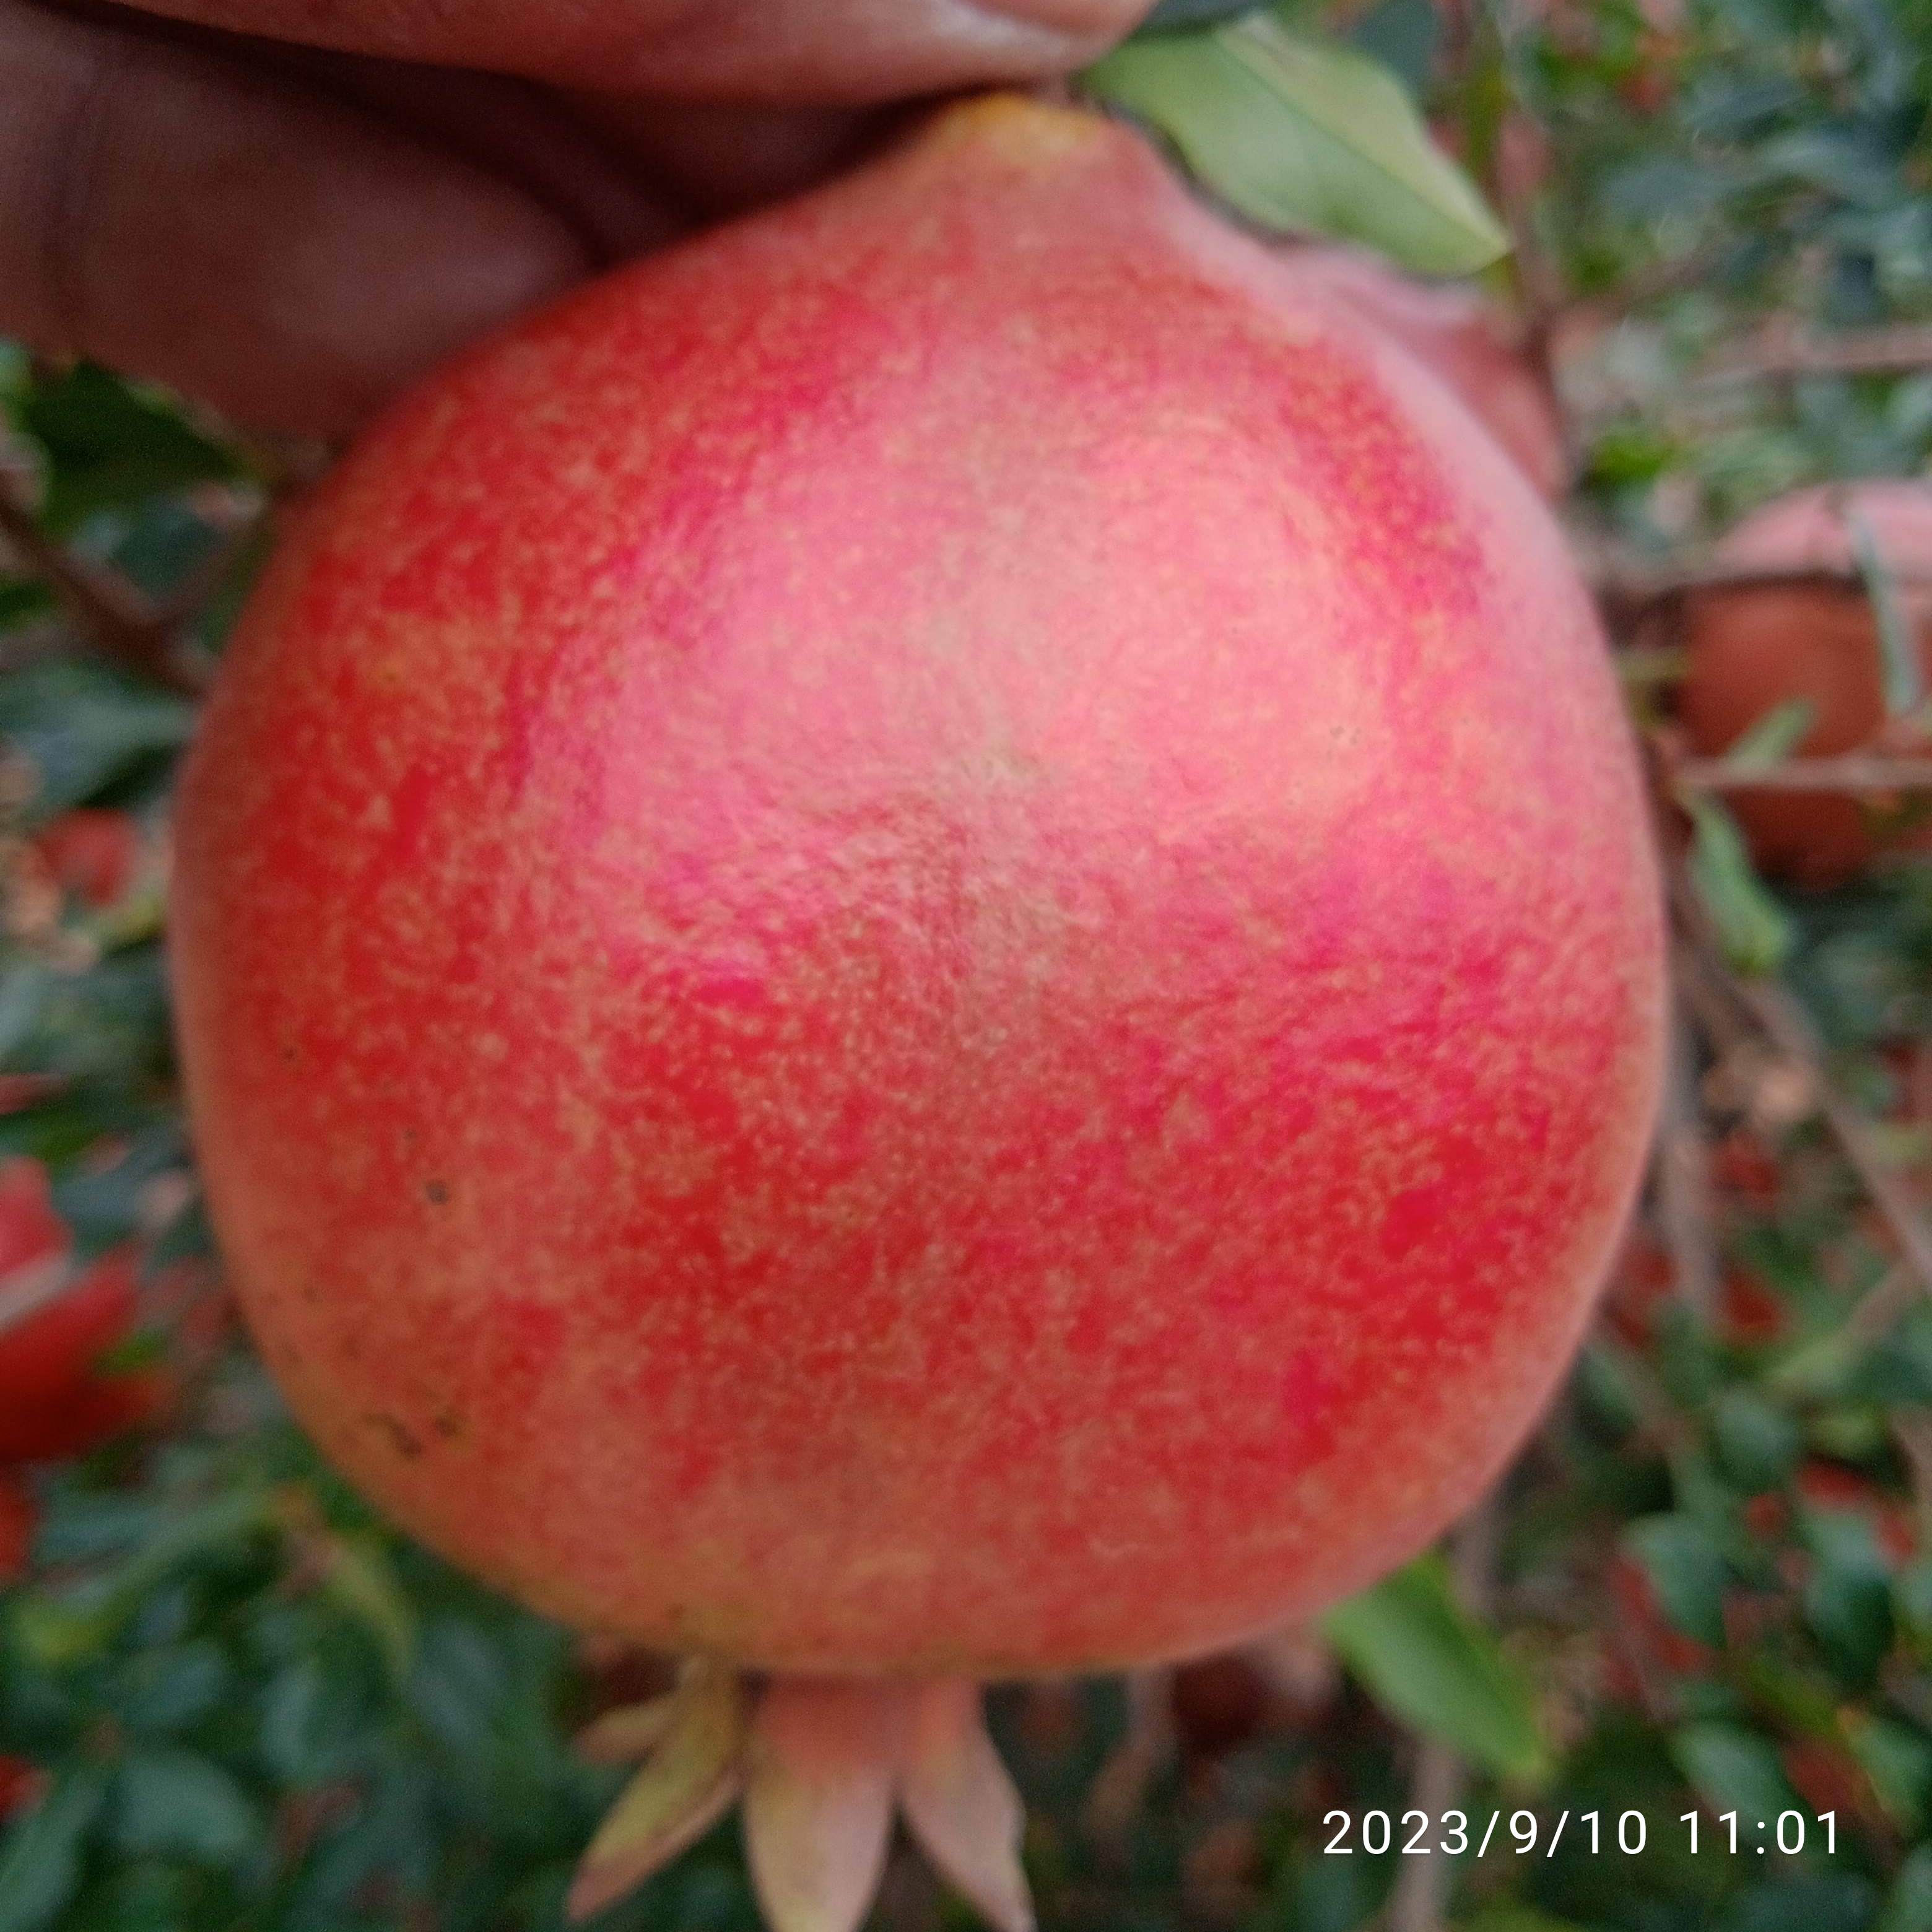
Label: Healthy